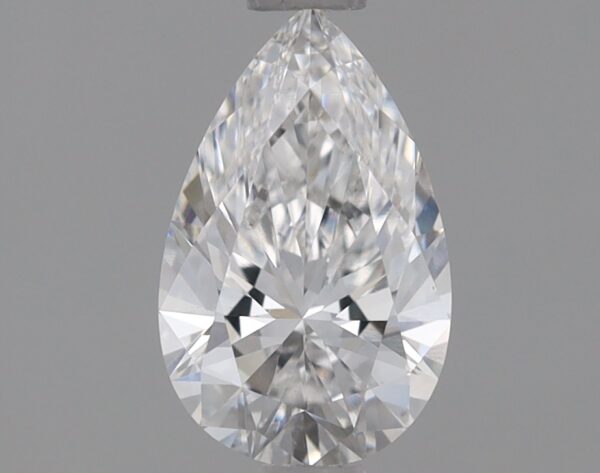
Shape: pear
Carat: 0.71
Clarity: VS1
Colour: E
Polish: EX
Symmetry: EX
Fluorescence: NONE
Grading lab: IGI
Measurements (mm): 7.97 x 5 x 3.1